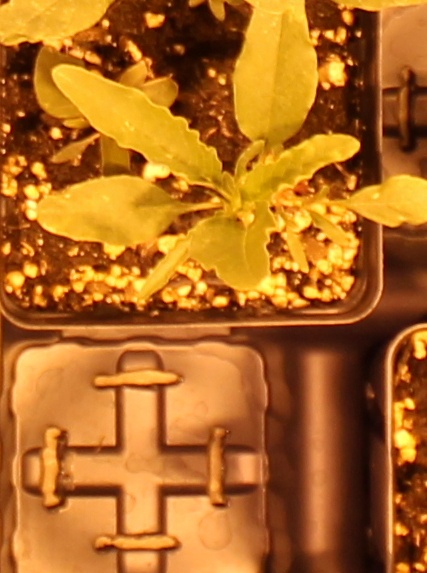
Label: Waterhemp